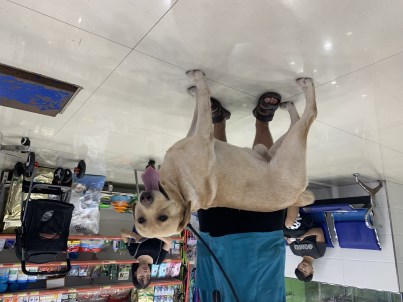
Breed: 3580-n000122-Labrador_retriever